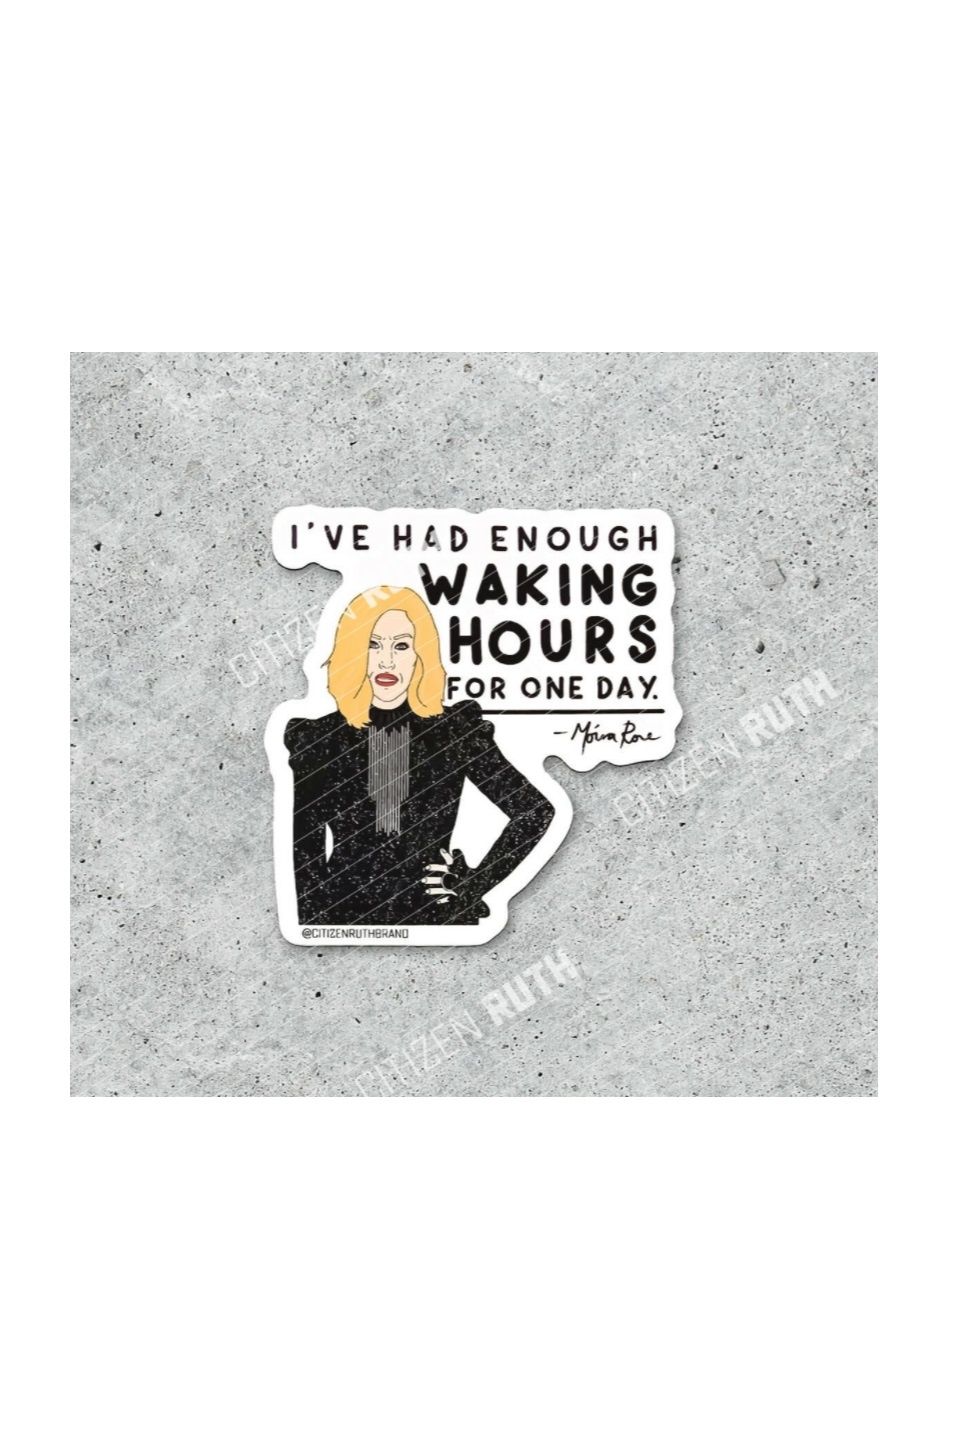
Moira Rose Waking Hours
Moira – I’ve had enough waking hours for one day -vinyl sticker. Waterproof and UV protected to prevent fading. Approx. 2″x3″. Officially licensed product. Artwork by Jen Wilde
Brand: CITIZEN RUTH
Category: Office Supplies > General Office Supplies > Office Tape > Invisible Tape